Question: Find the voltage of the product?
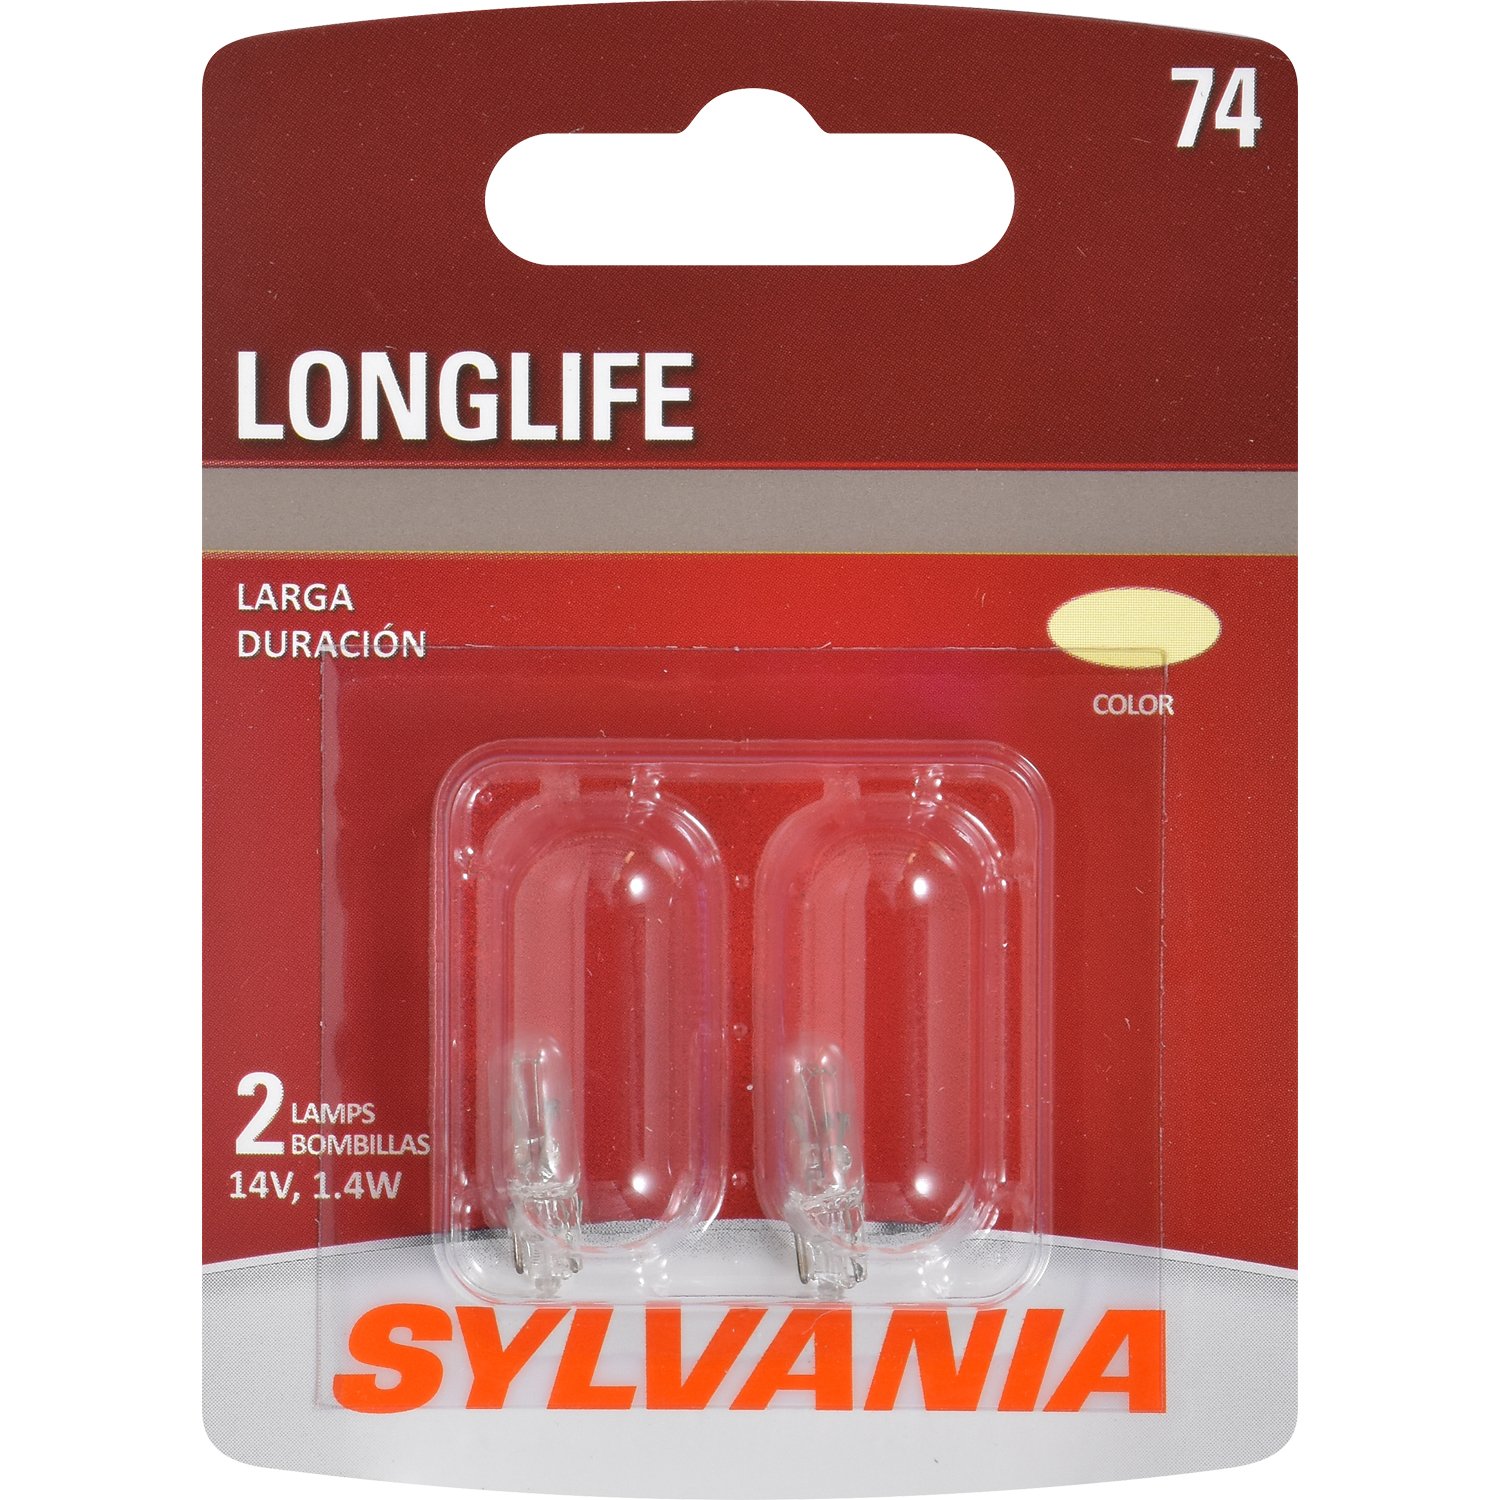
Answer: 14.0 volt